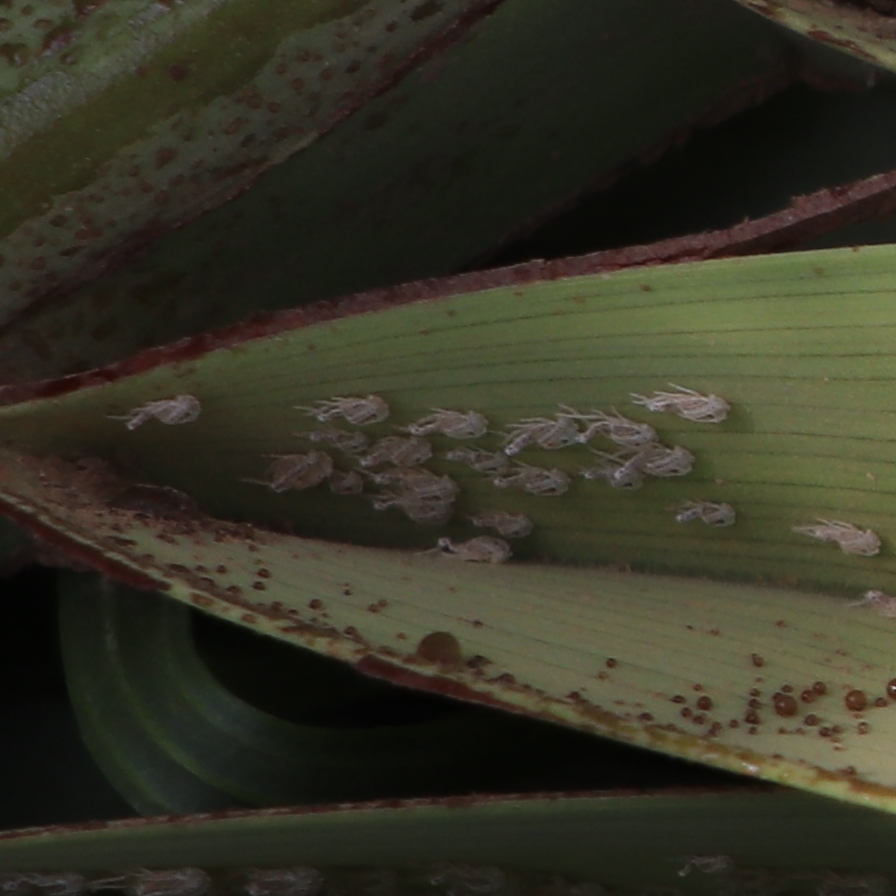
Label: Dubas